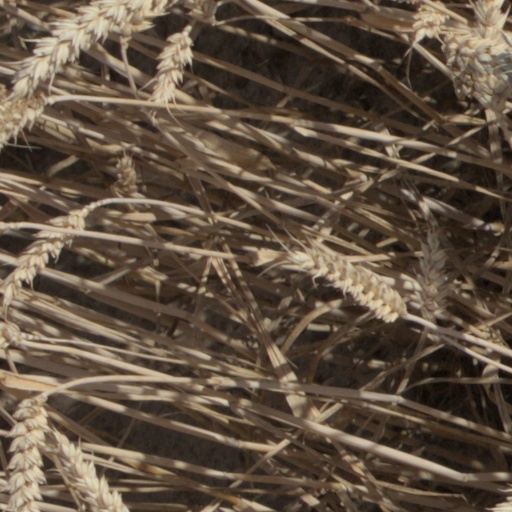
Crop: wheat